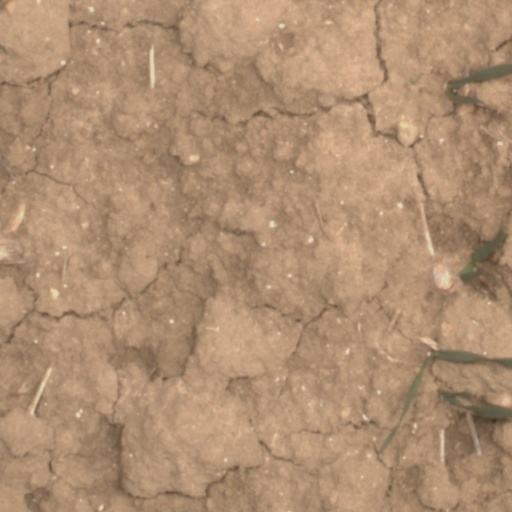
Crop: wheat